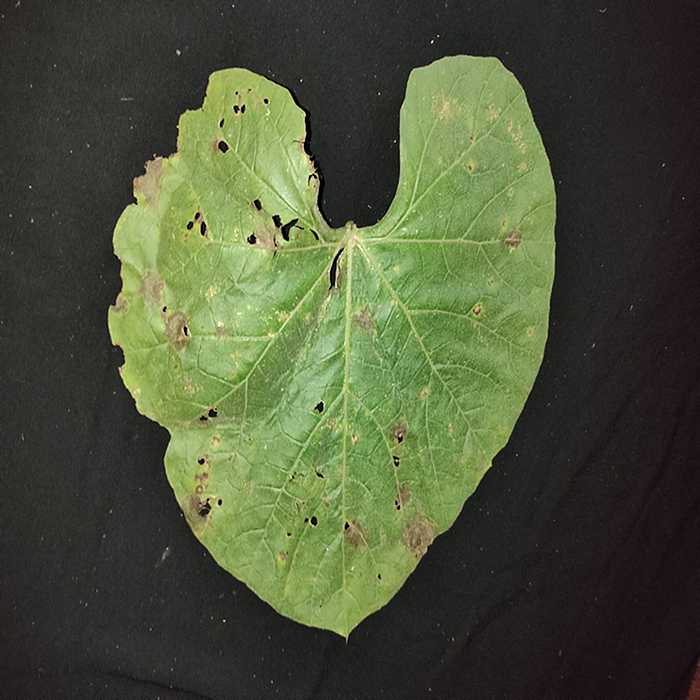
Plant: Bottle gourd
Label: Anthracnose